Adverse selection

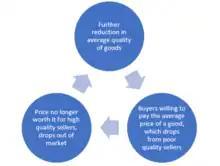
The spiralling effect of how adverse selection worsens the quality of goods in the market

The theory behind market collapse starts with consumers who want to buy goods from an unfamiliar market. Sellers, who have information about which good is high or poor quality, would aim to sell the poor quality goods at the same price as better goods, leading to a larger profit margin. The high quality sellers now no longer reap the full benefits of having superior goods, because poor quality goods pull the average price down to one which is no longer profitable for the sale of high quality goods. High quality sellers thus leave the market, thus reducing the quality and price of goods even further. This market collapse is then caused by demand not rising in response to a fall in price, and the lower overall quality of market provisions. Sometimes the seller is the uninformed party instead, when consumers with undisclosed attributes purchase goods or contracts that are priced for other demographics.